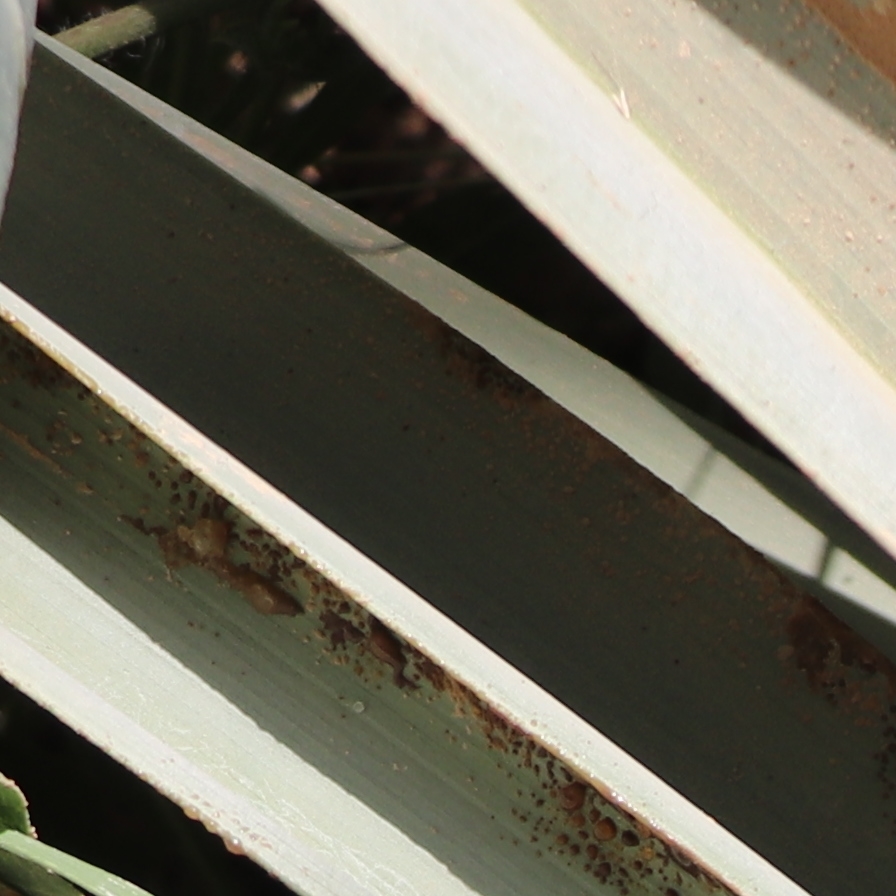
Label: Honey